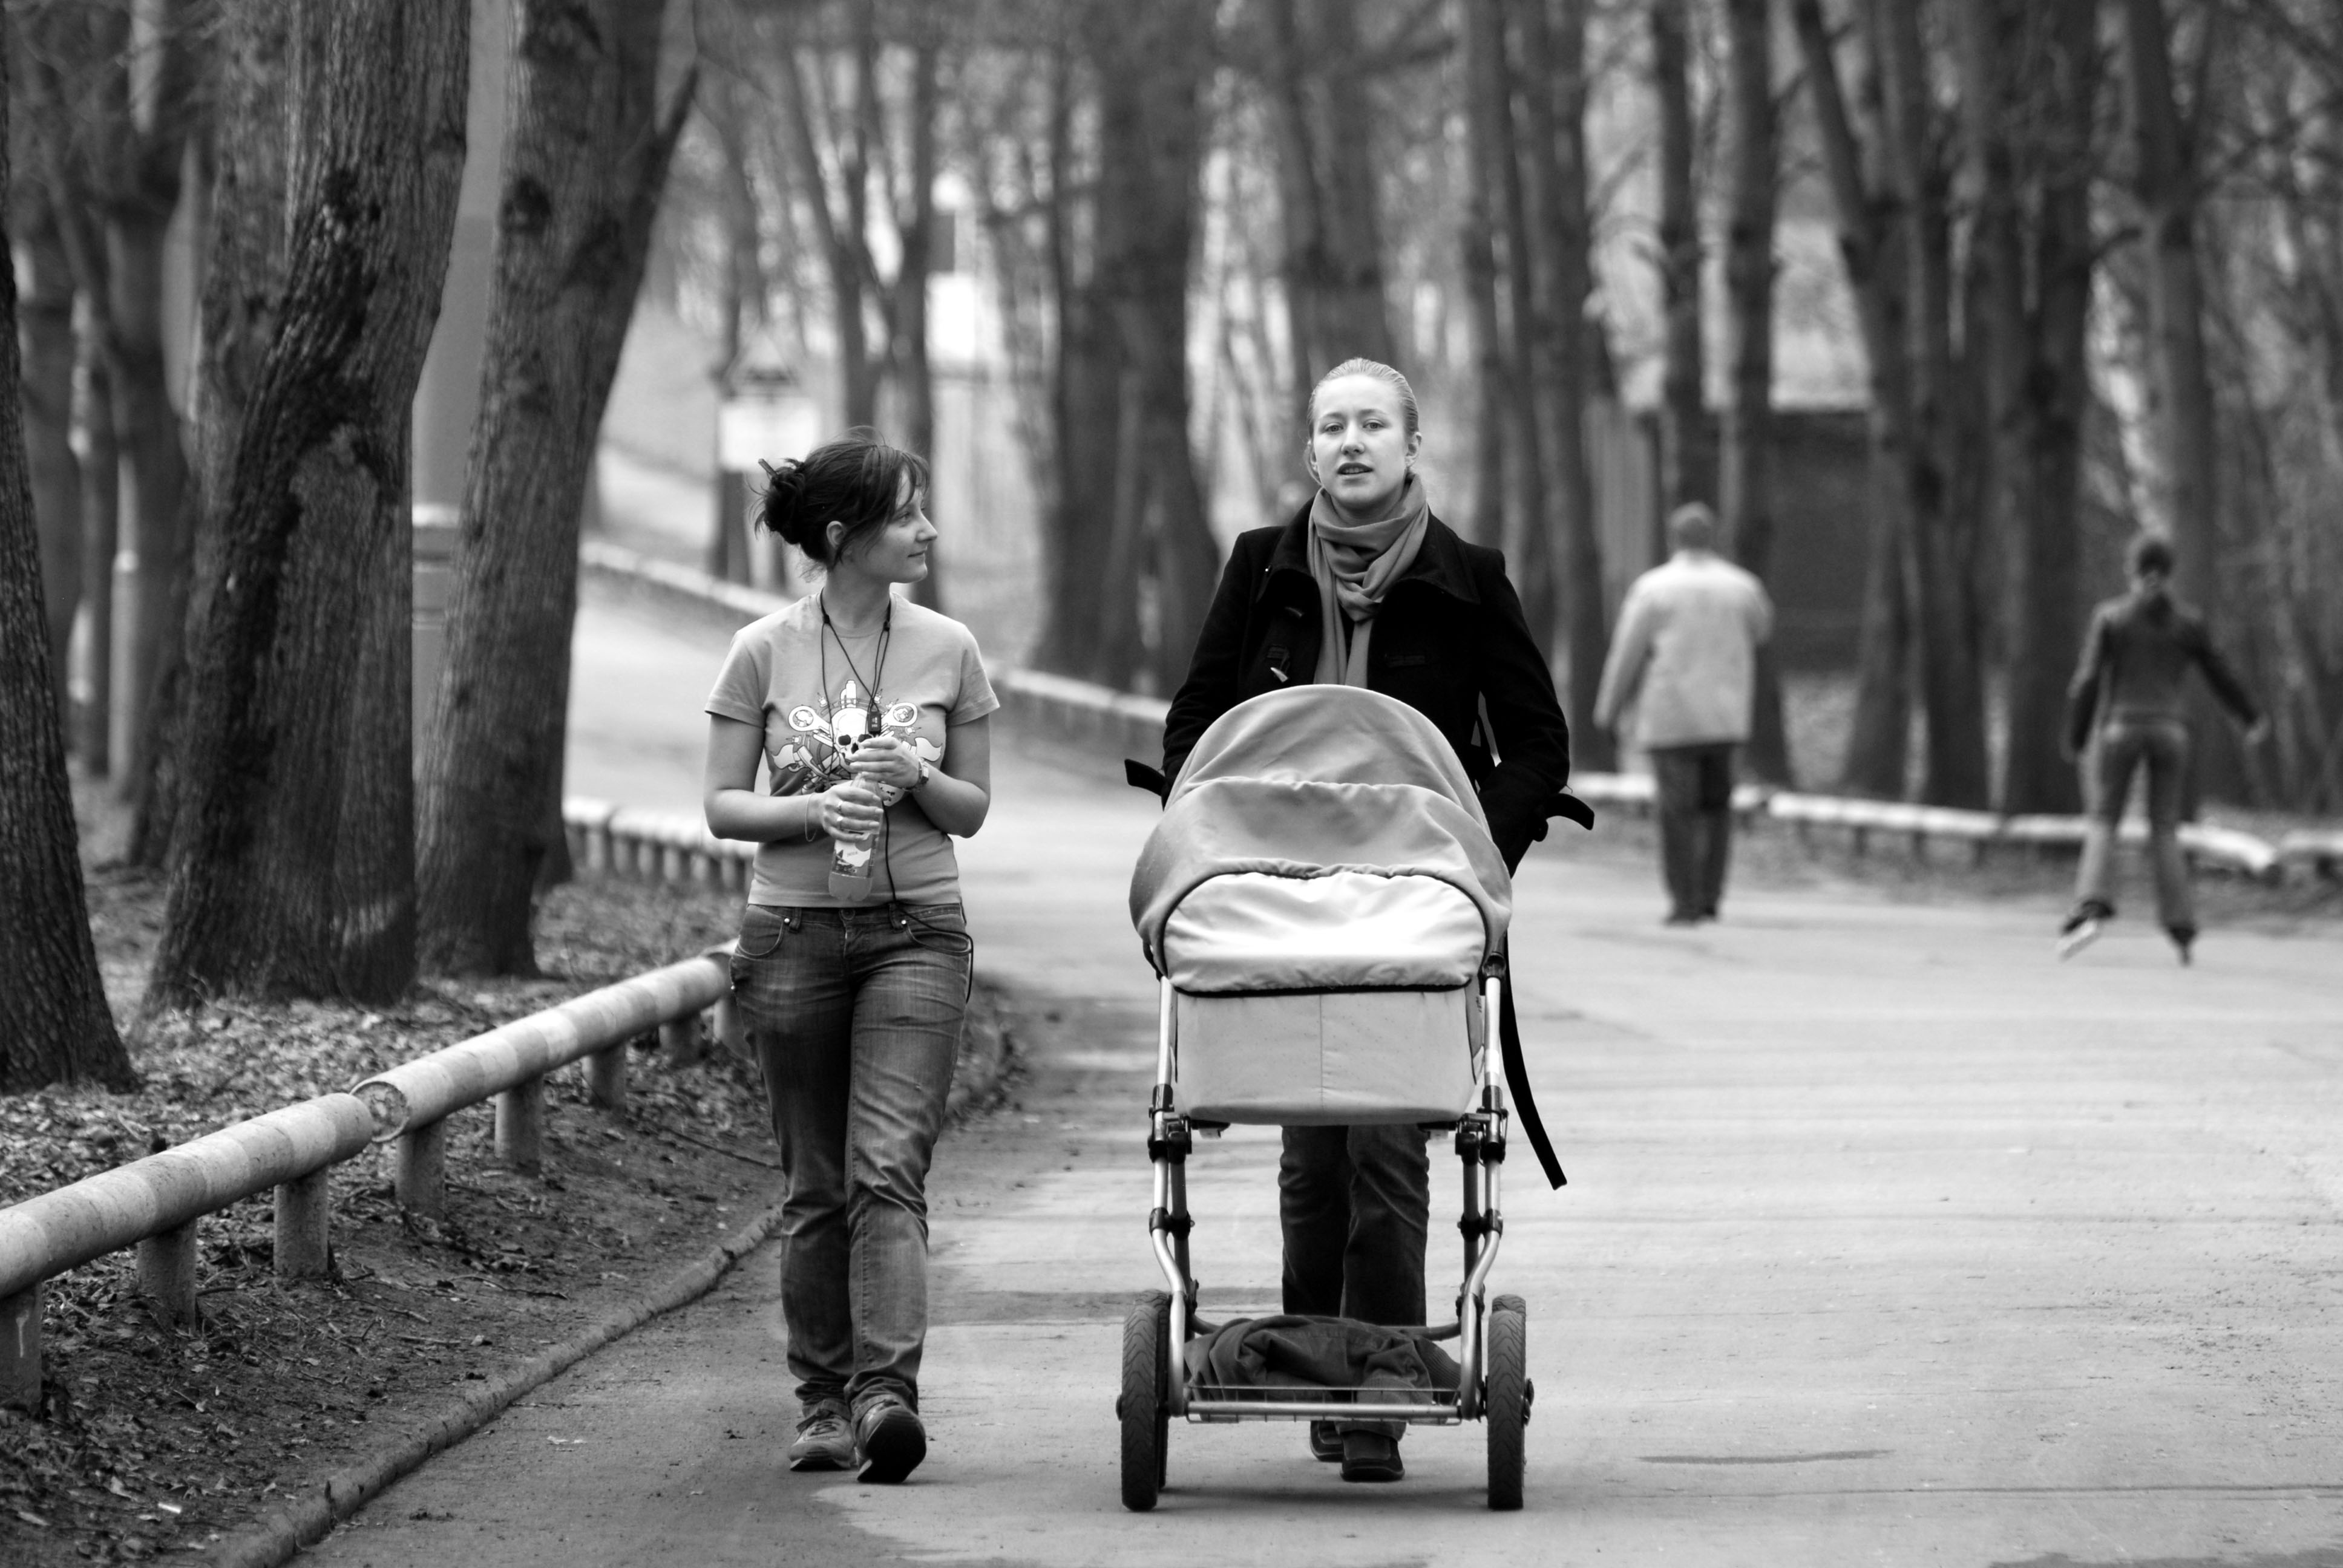
black and white, people, road, white, street, photography, bicycle, vehicle, sitting, nikon, black, monochrome, cool image, infrastructure, photograph, snapshot, d80, blackdiamond, nikond80, monochrome photography, human positions